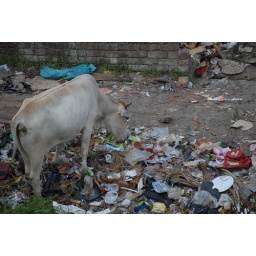
Kolkata, cow looking for grass next to our hotel in Dum Dum